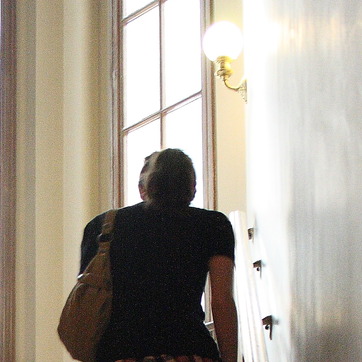
Material: hair